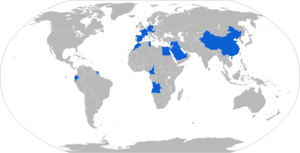
Le HOT d'Euromissile est un missile antichar à guidage optique franco-ouest-allemand et à vitesse subsonique haute destiné à être tiré à partir d'un véhicule terrestre ou d'un hélicoptère. Il est produit depuis 1978 par Aérospatiale et MBB et commercialisé par Euromissile, une coentreprise franco-allemande filiale d'EADS.